Nat Langham

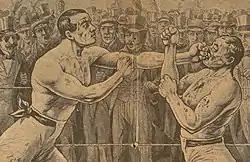
With his strong left, Langham striking Sayers's over his defenses on his face and eyes

In spite of the small prizes available, his prowess in the ring earned him a considerable fortune. After having worked as a bar keep and boxing tutor at public house in Cambridge, Langham came out of his temporary boxing retirement and fought for the English middleweight championship for the last time on 18 October 1853. In the victory for which he became best known, Langham defeated Thomas Sayers, in a 61 round knockout in two hours at Lakenheath, Suffolk, England, twenty miles Northeast of Cambridge, before two thousand who paid admission and as many as a thousand more who waited outside to see the match. Some sources note that Sayers had not been in his best health prior to the match, suffering from a bout of influenza. By the 30th round, Langham appeared weak, but he fought with skill and continued to land such well placed blows to the face of Sayers that it appeared his opponent would soon lose all vision. It was clear by the 56th round that Sayers's vision in both eyes would not last much longer from the frequent blows of Langham. Puglistica wrote that in the final rounds, "it was beyond a doubt now that Sayers could not see what he was doing" and his backers called for him to be taken away. By the 60th round Langham landed three or four telling blows, and in the following round, Sayer's seconds gave up the match. "The Era" of London considered the match, "game, scientific, and manly", and emphasized that despite the short rounds and hard fighting, it was apparent that the contestants fought a scientific, somewhat finessed battle.